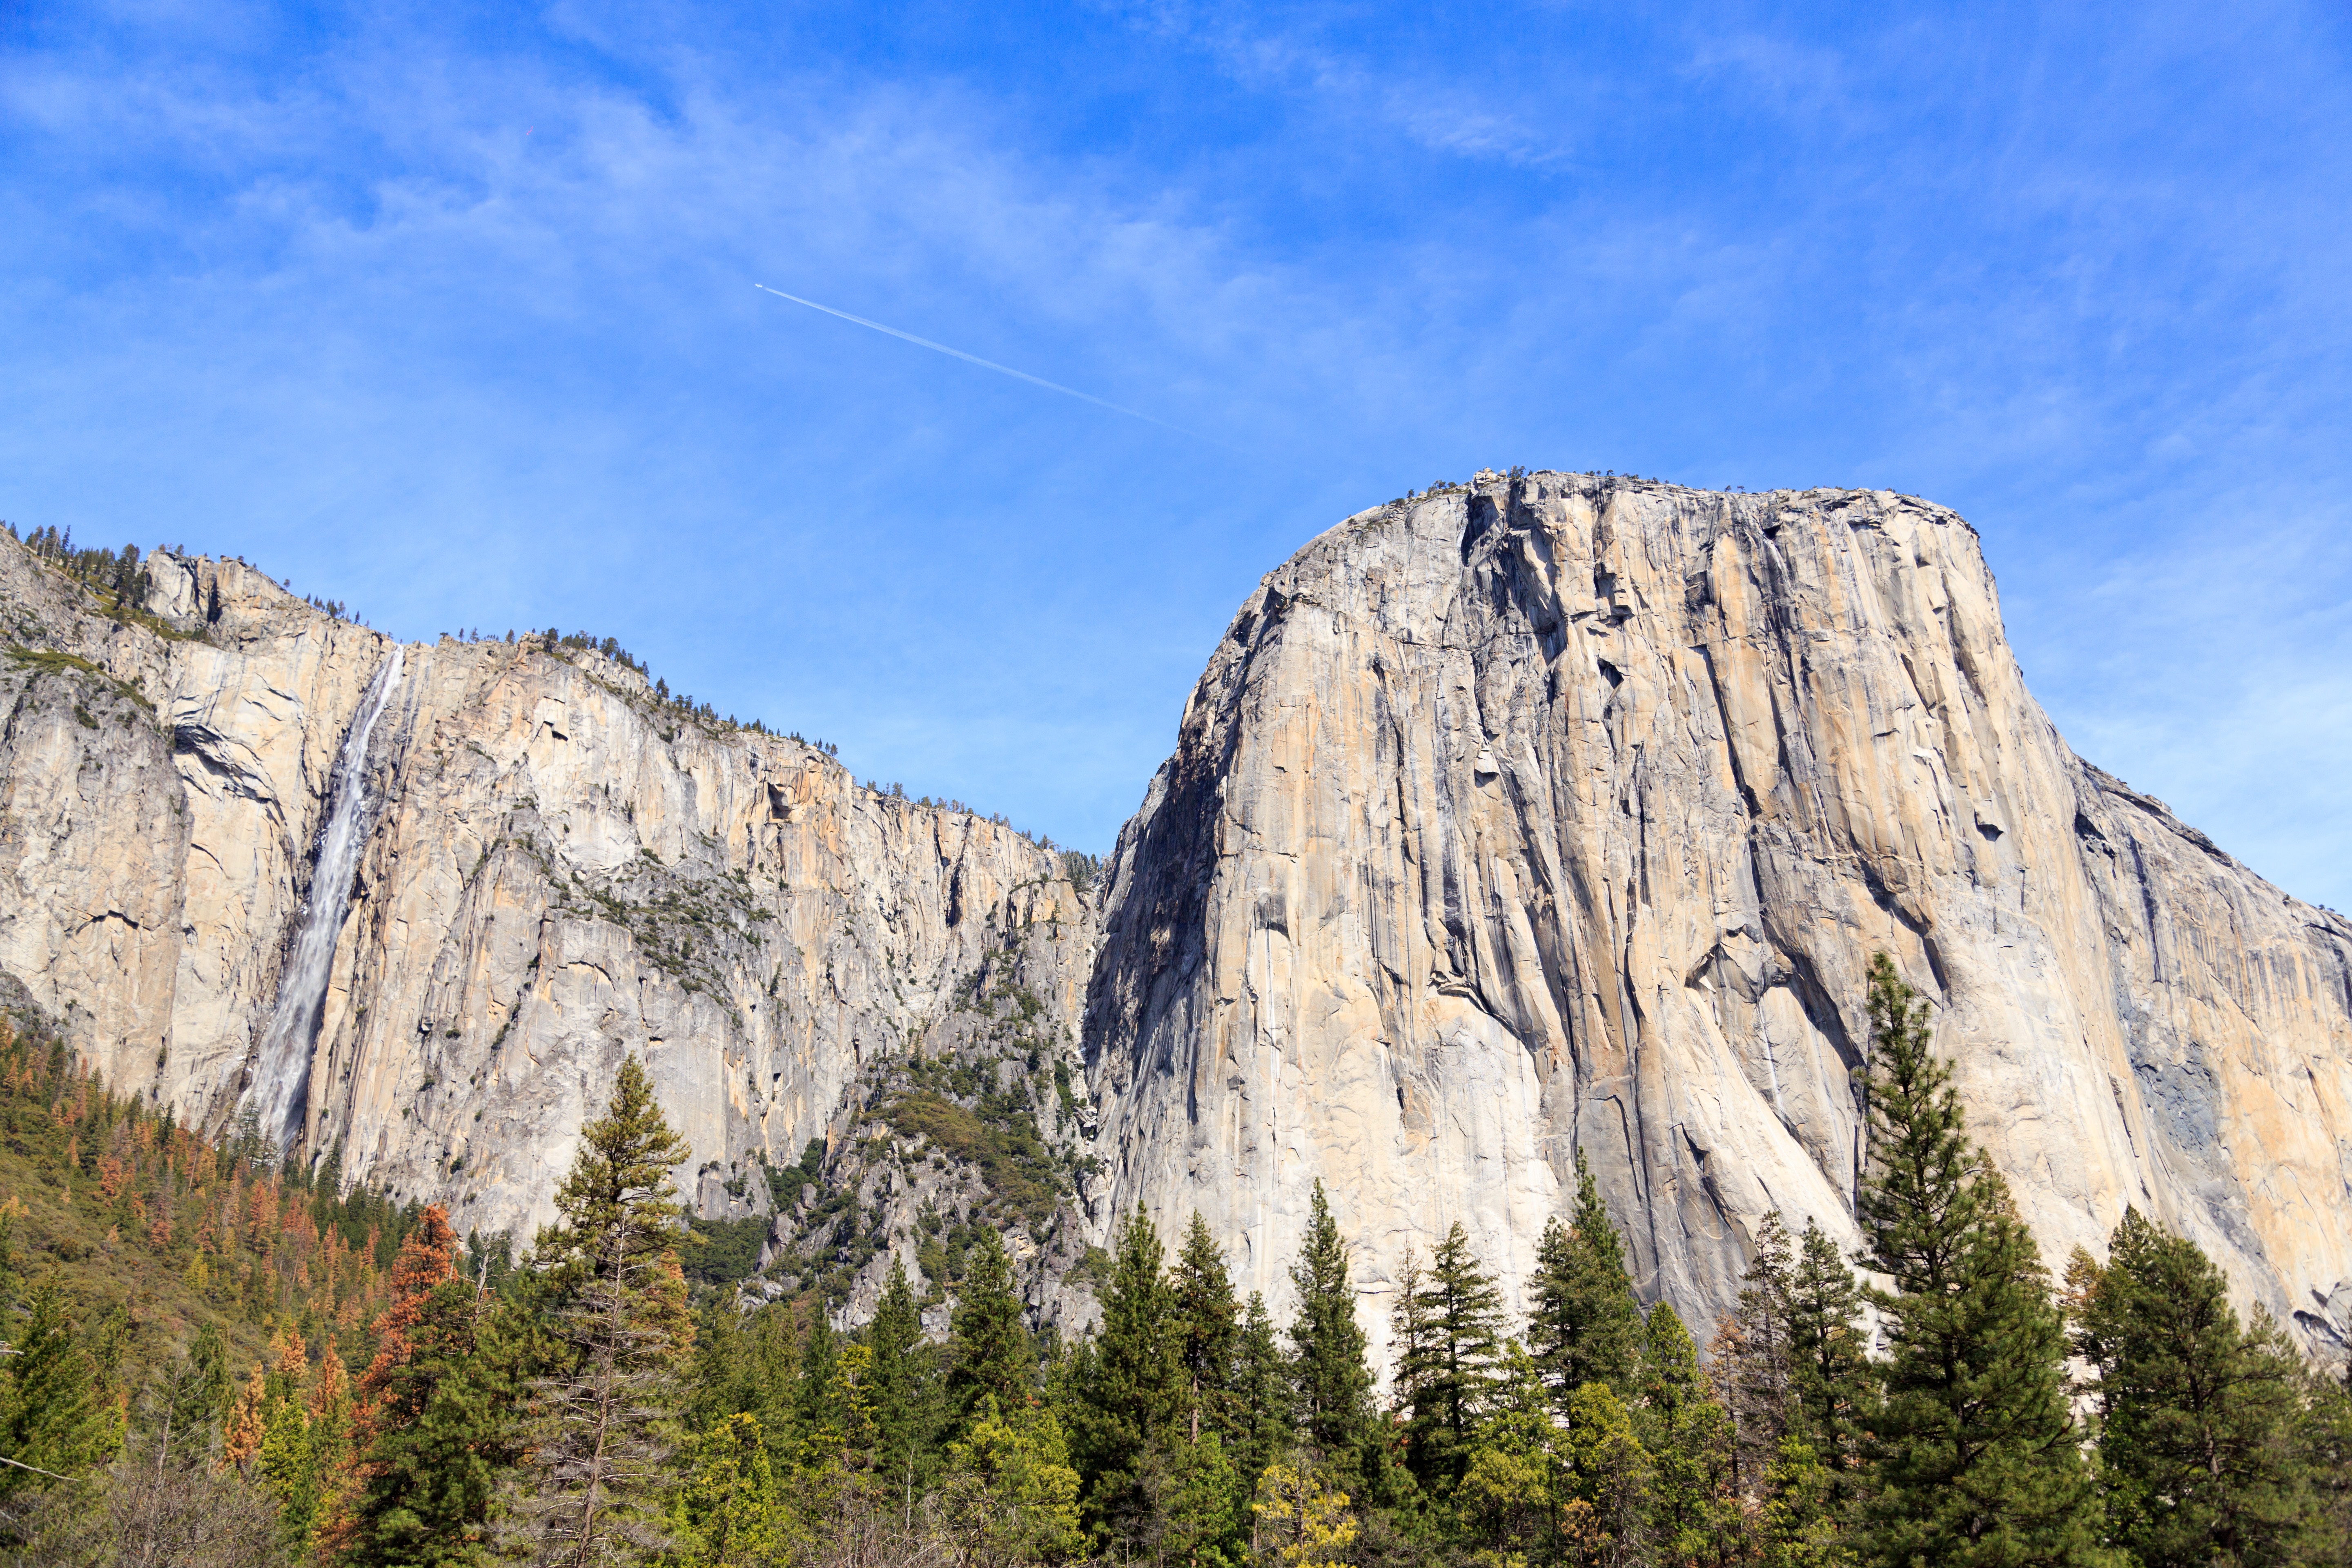
landscape, tree, nature, rock, wilderness, mountain, trail, adventure, mountain range, formation, cliff, park, terrain, national park, material, ridge, geology, badlands, plateau, landform, geographical feature, mountainous landforms